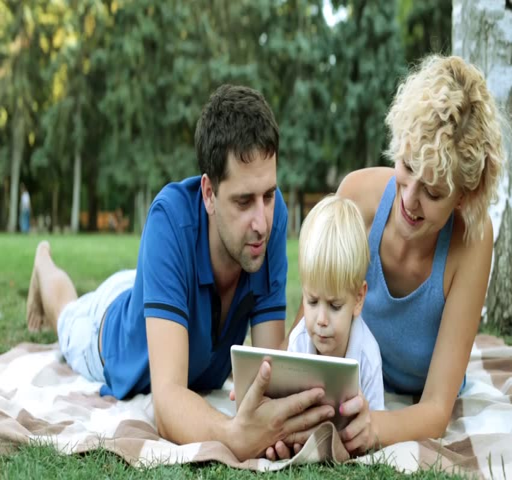
young parents with a child use a tablet computer